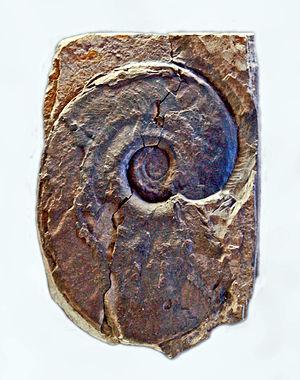
Les Agoniatitida sont un ordre de la sous-classe des Ammonoidea.